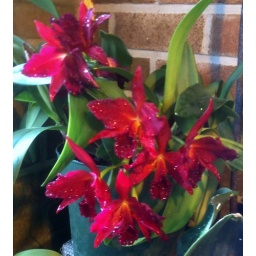
Nice red flowers, over 12 flowers and buds.